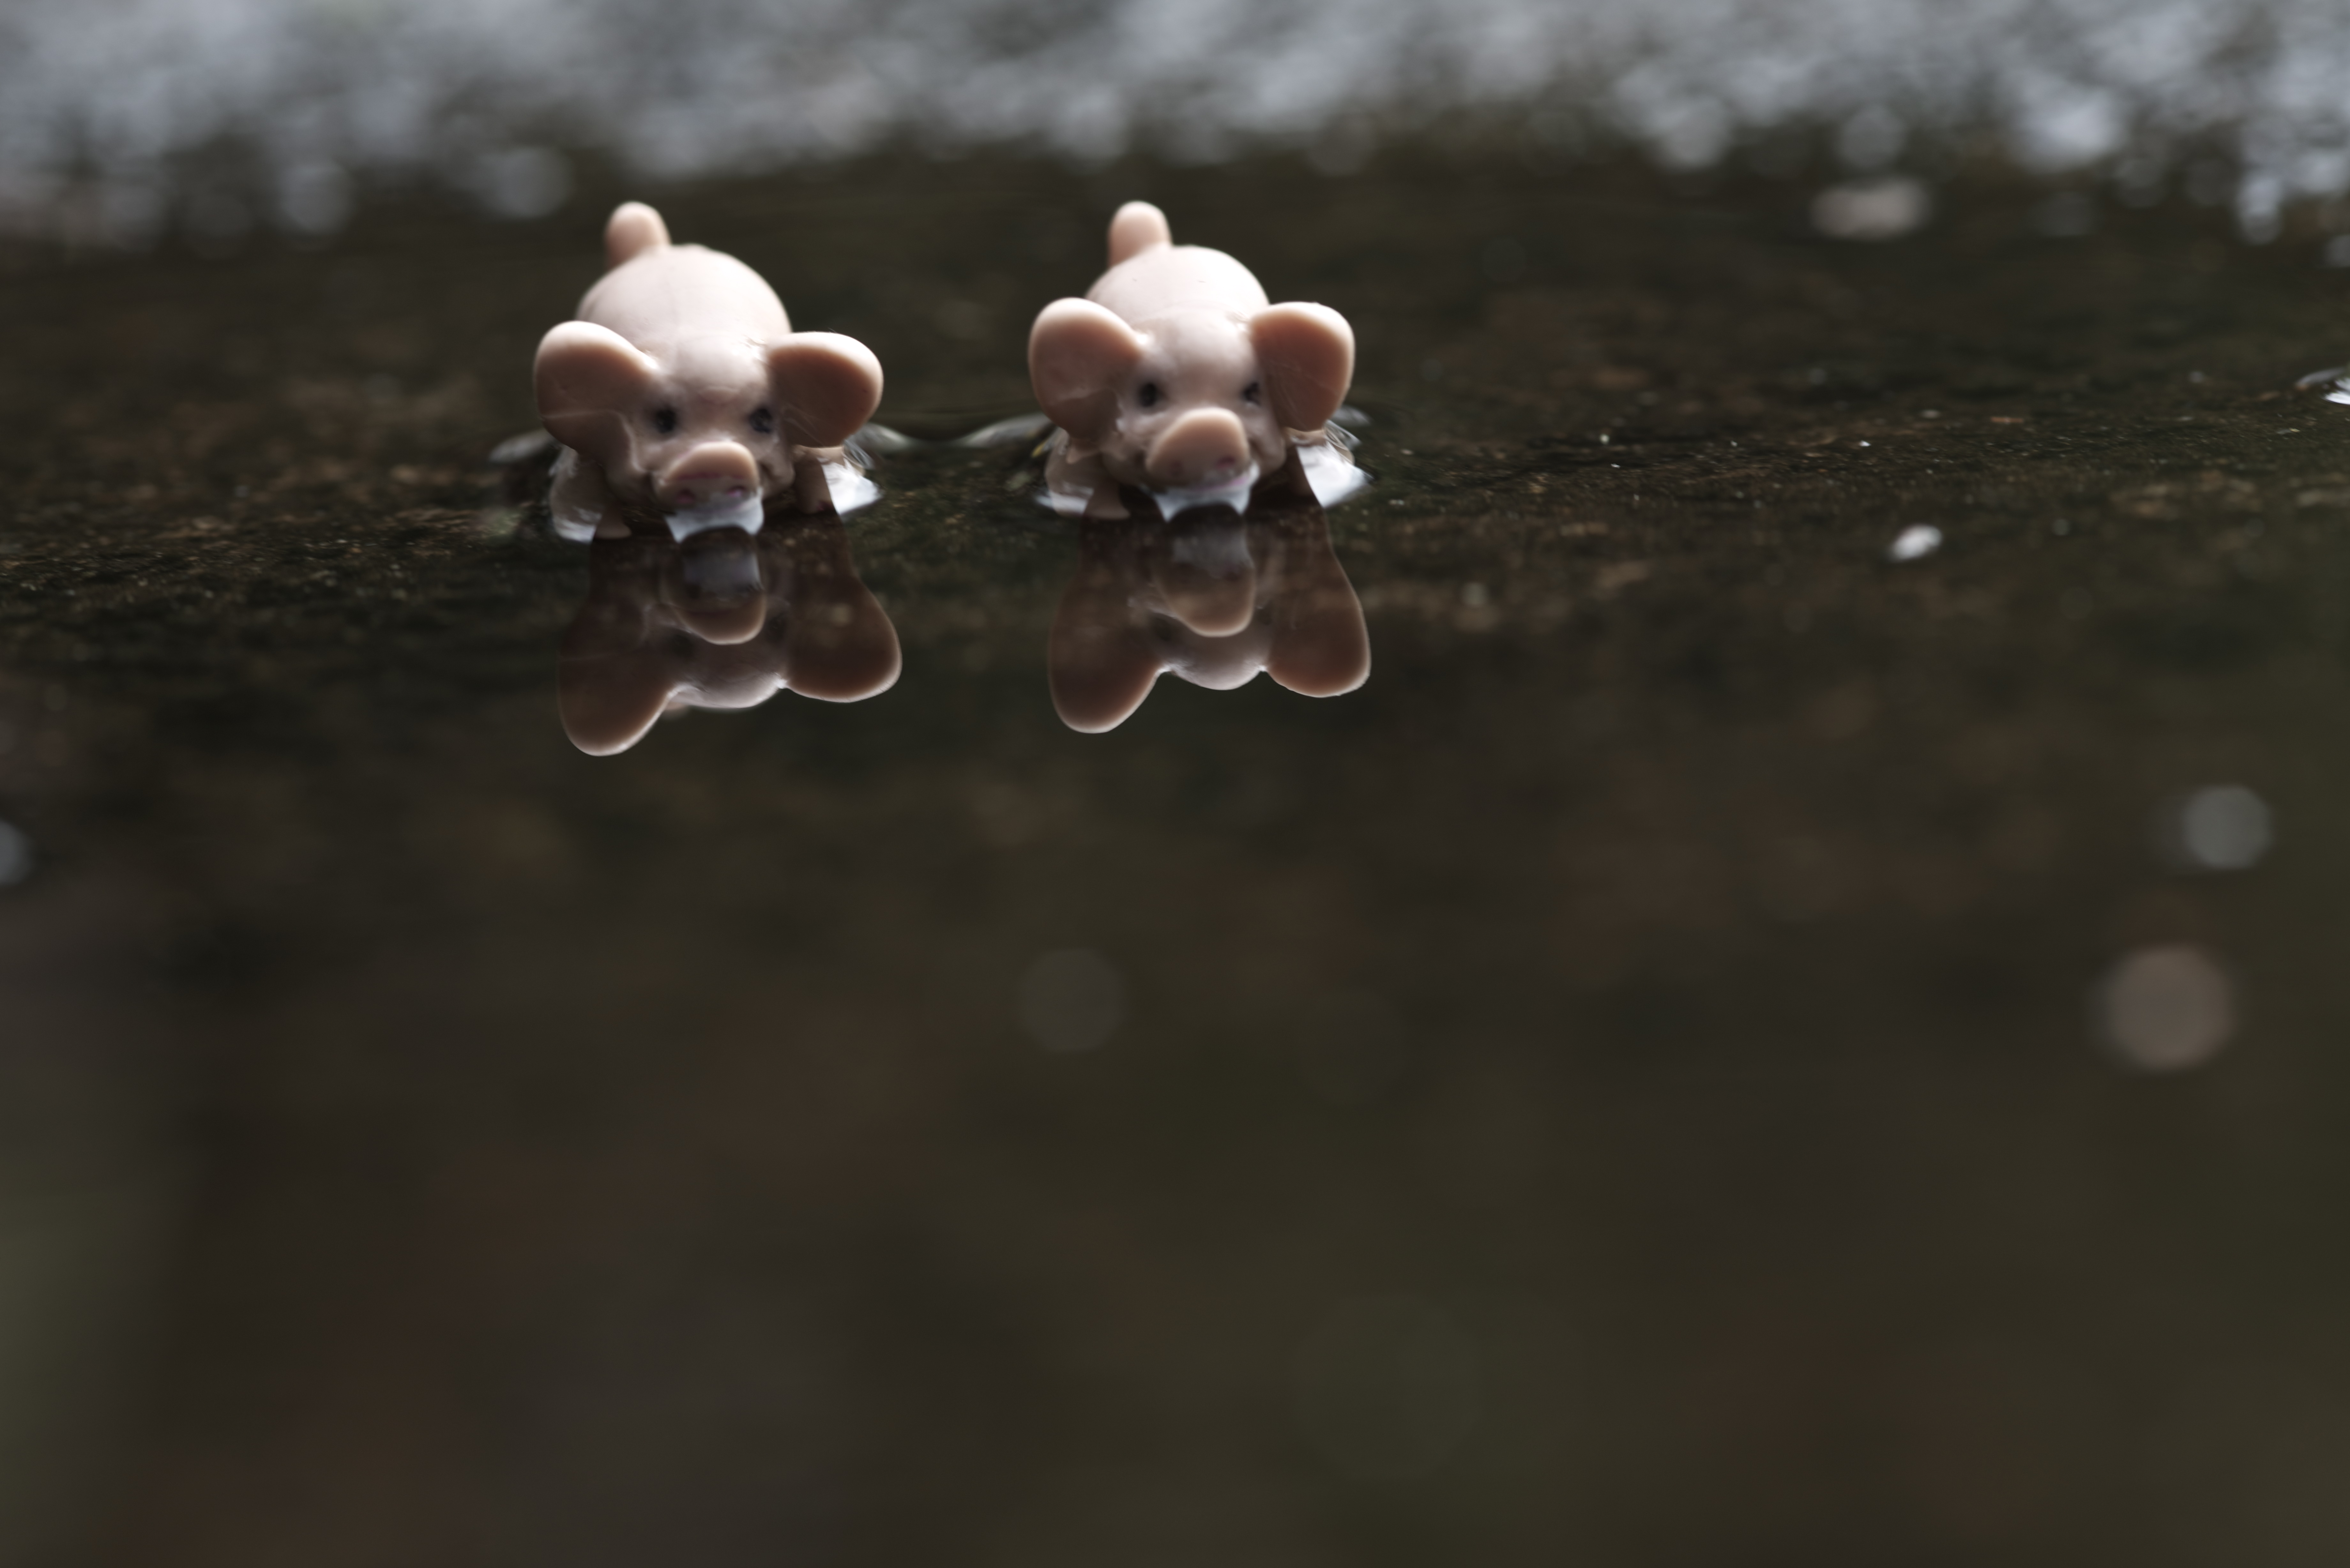
water, photography, leaf, flower, cute, reflection, autumn, pink, nose, cool, pigs, original, nude, pig, dof, macro photography